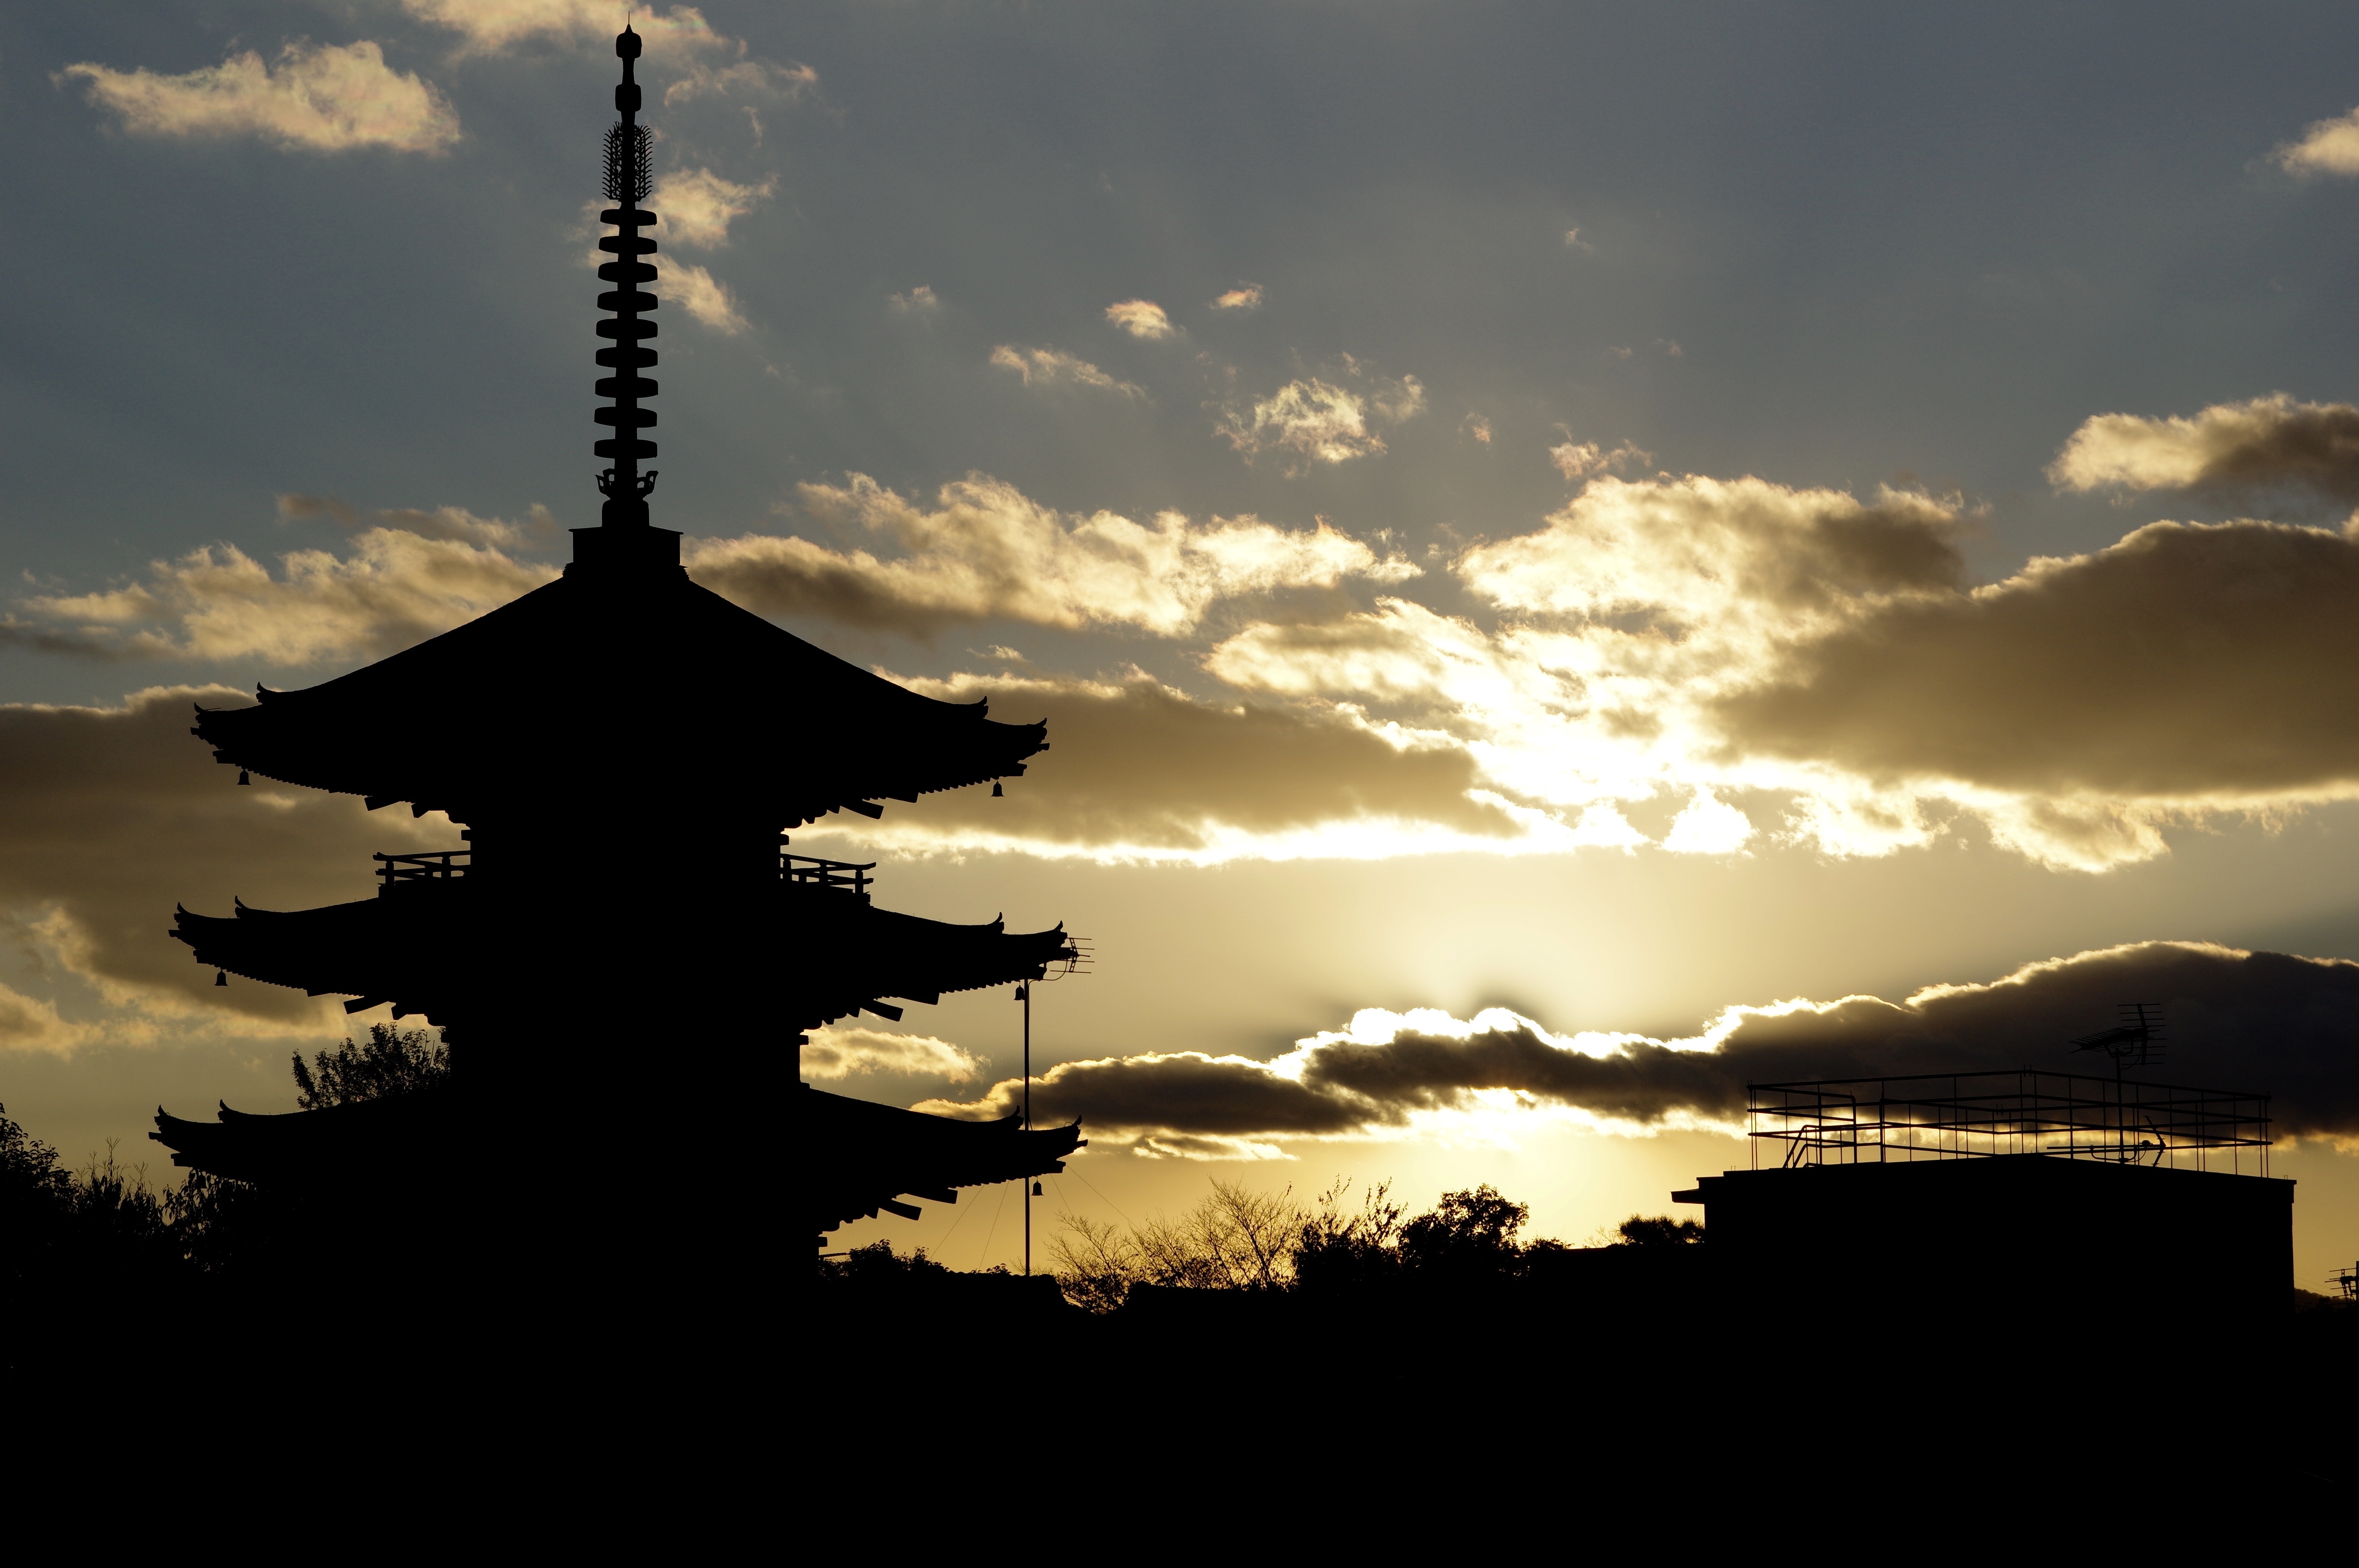
horizon, silhouette, cloud, sky, sunrise, sunset, skyline, sunlight, morning, dawn, atmosphere, dusk, evening, reflection, tower, japan, kyoto, afterglow, buddhist temple, five story pagoda